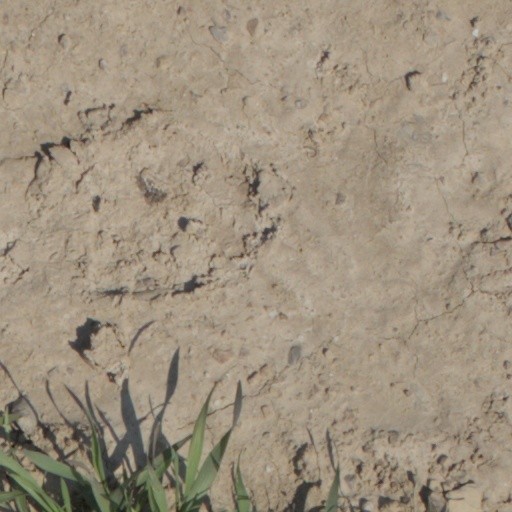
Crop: wheat